2012 Liège–Bastogne–Liège

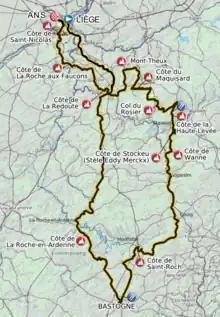
Map of the course

The race was won by rider Maxim Iglinsky after catching 's Vincenzo Nibali in the closing stages of the race after Nibali had attempted to win the race with a attack. Iglinsky caught him with around to go, and eventually won by 21 seconds over Nibali, while Amstel Gold Race winner Enrico Gasparotto rounded out the podium placings for . Defending race-winner Philippe Gilbert could only finish sixteenth in the race, almost 90 seconds down on Iglinsky.